Greg Monroe

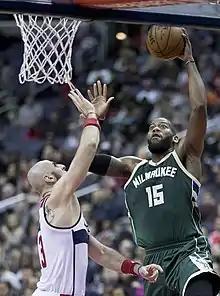
Monroe with the Bucks in December 2016

On July 9, 2015, Monroe signed a three-year, $50 million contract with the Milwaukee Bucks. He made his debut for the Bucks in their season opener on October 28, 2015, recording 22 points and 14 rebounds in a 122–97 loss to the New York Knicks. Between February 9 and March 7, 2016, Monroe had a 12-game bench stint as head coach Jason Kidd tinkered with his line-up. In his first game coming off the bench, he recorded a season-high 29 points and 12 rebounds in a 112–111 win over the Boston Celtics. Monroe returned to the starting line-up on March 9 for the Bucks' game against the Miami Heat.